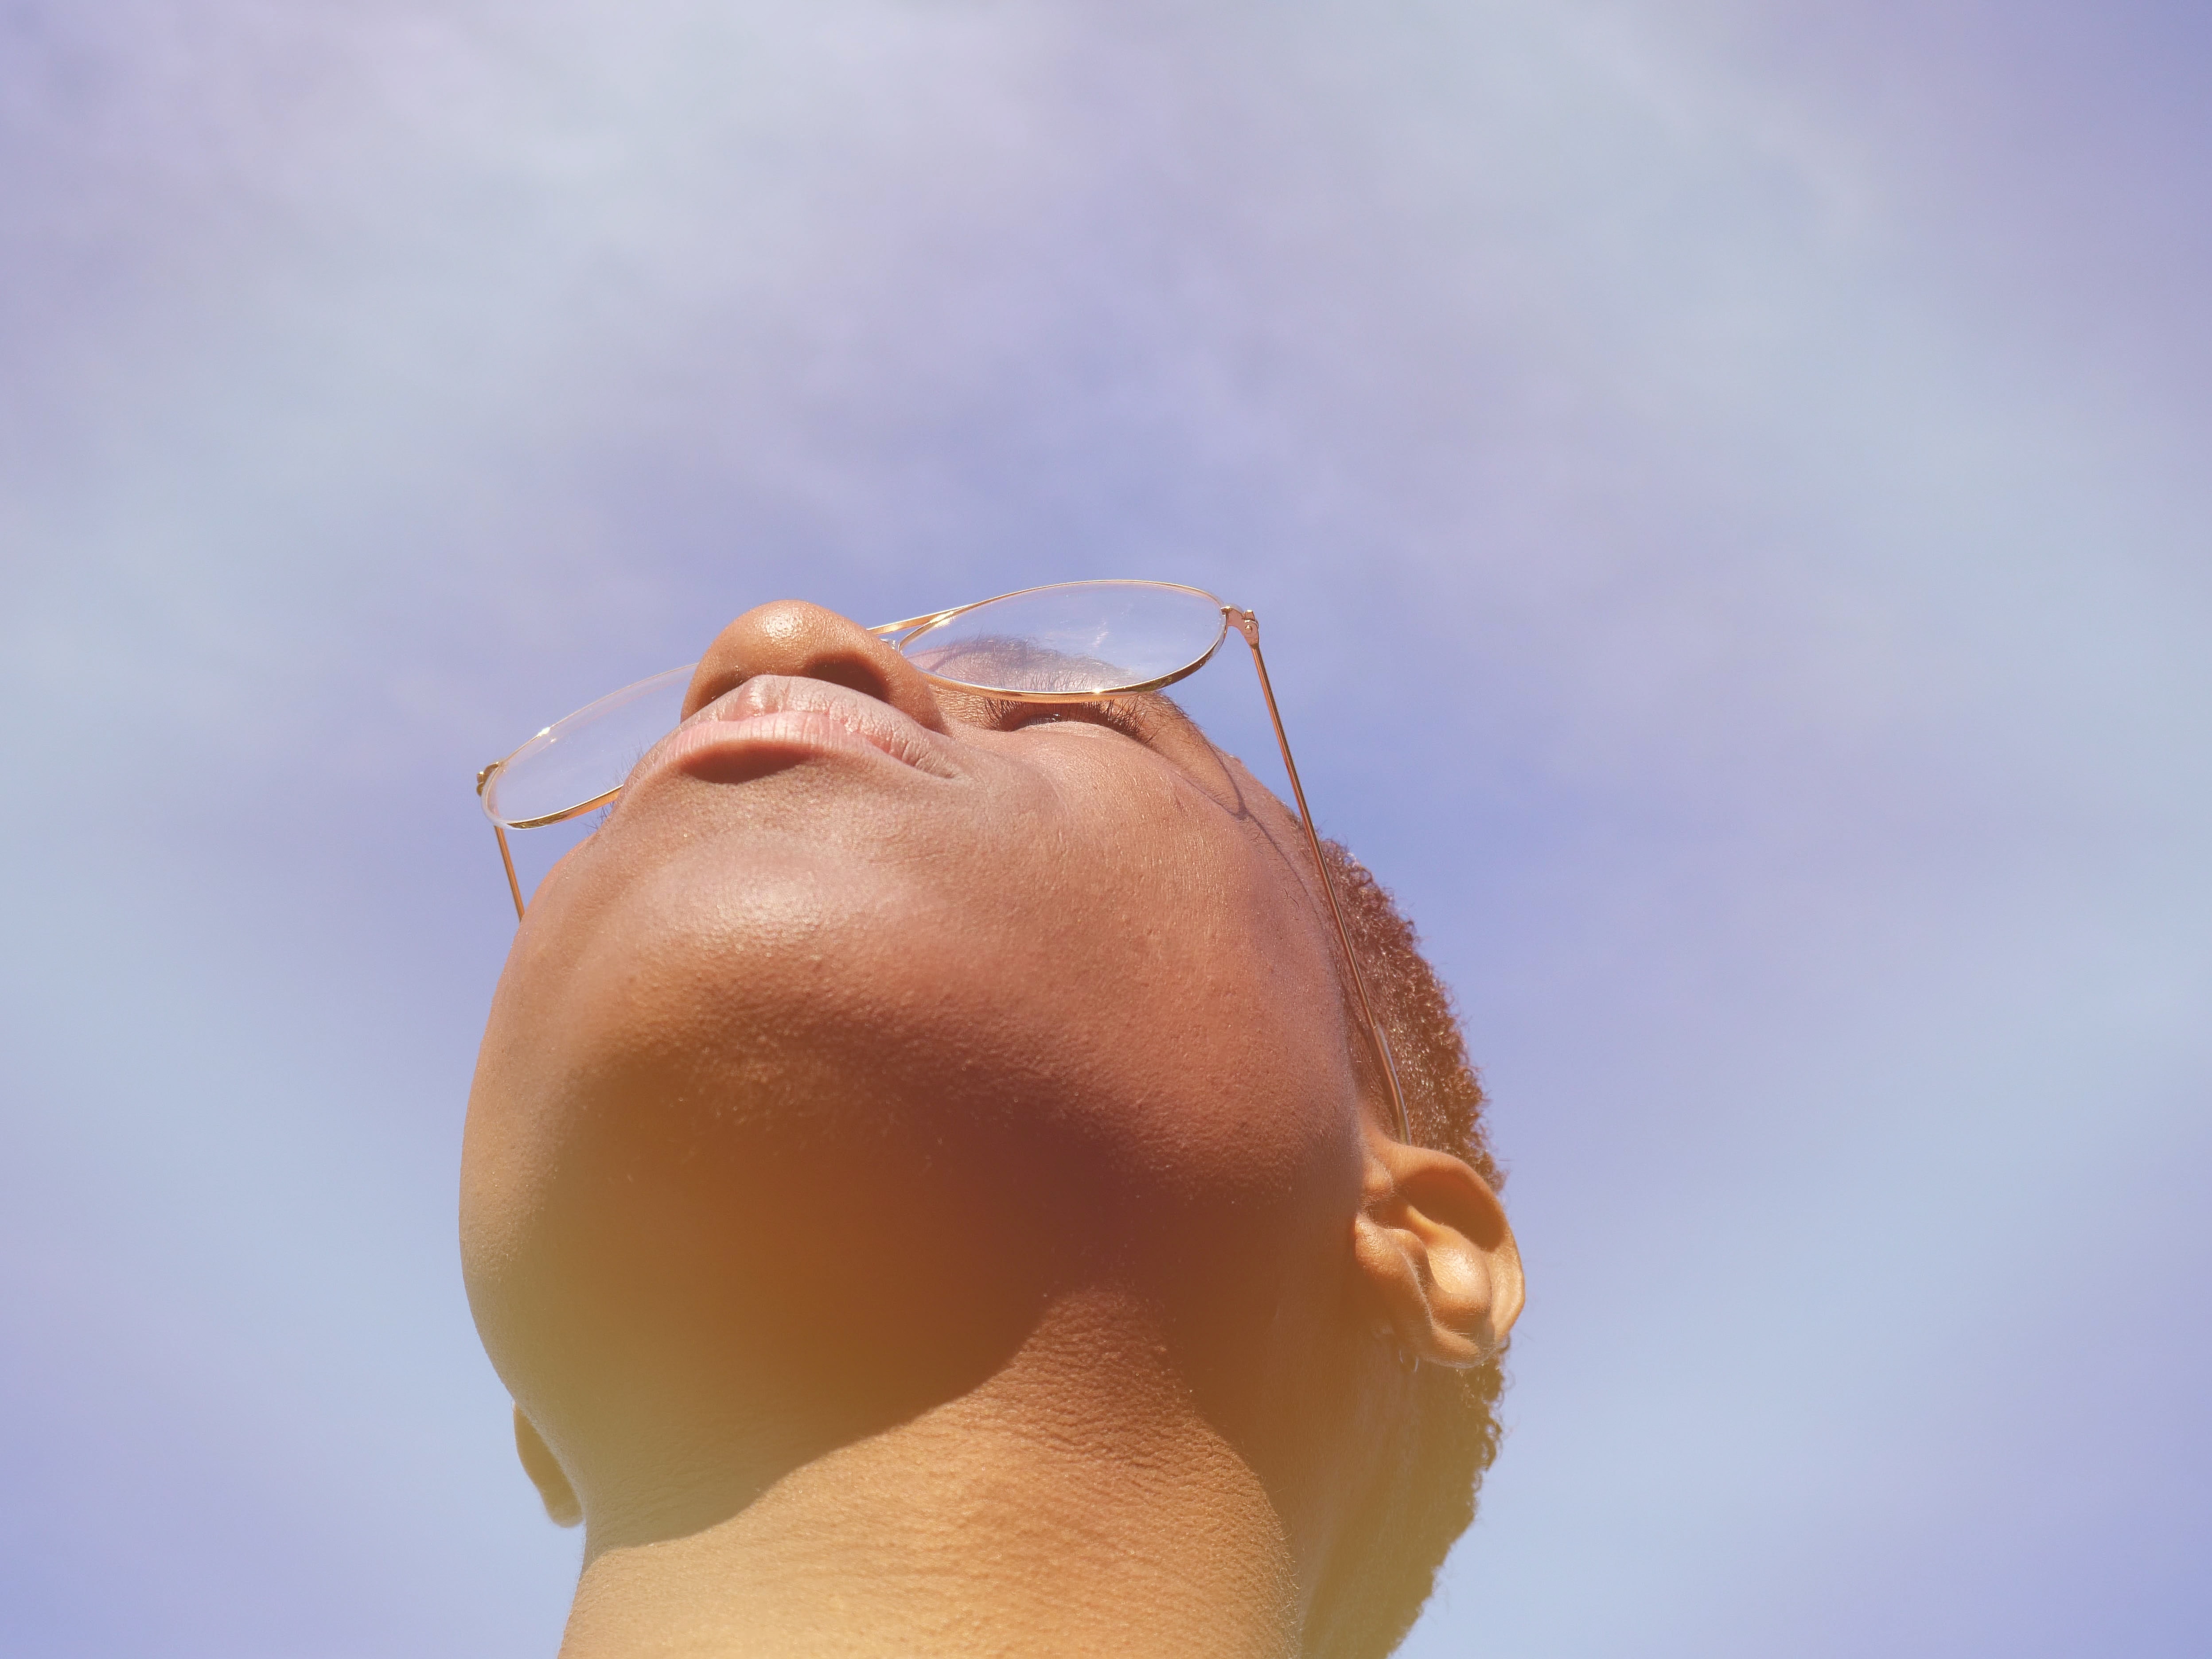
face, hair, skin, blue, head, nose, sky, shoulder, neck, light, beauty, chin, hand, lip, joint, close up, arm, forehead, human, eye, sun tanning, eyewear, summer, eyelash, glasses, photography, finger, sunlight, ear, Barechested, muscle, vacation, cloud, throat, back